Great snipe

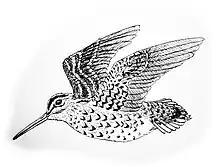
In flight

At in length and a wingspan, adults are only slightly larger, but much bulkier, than the common snipe and have a shorter bill. The body is mottled brown on top and barred underneath. They have a dark stripe through the eye. The wings are broad, and a pale wingbar is visible in flight.